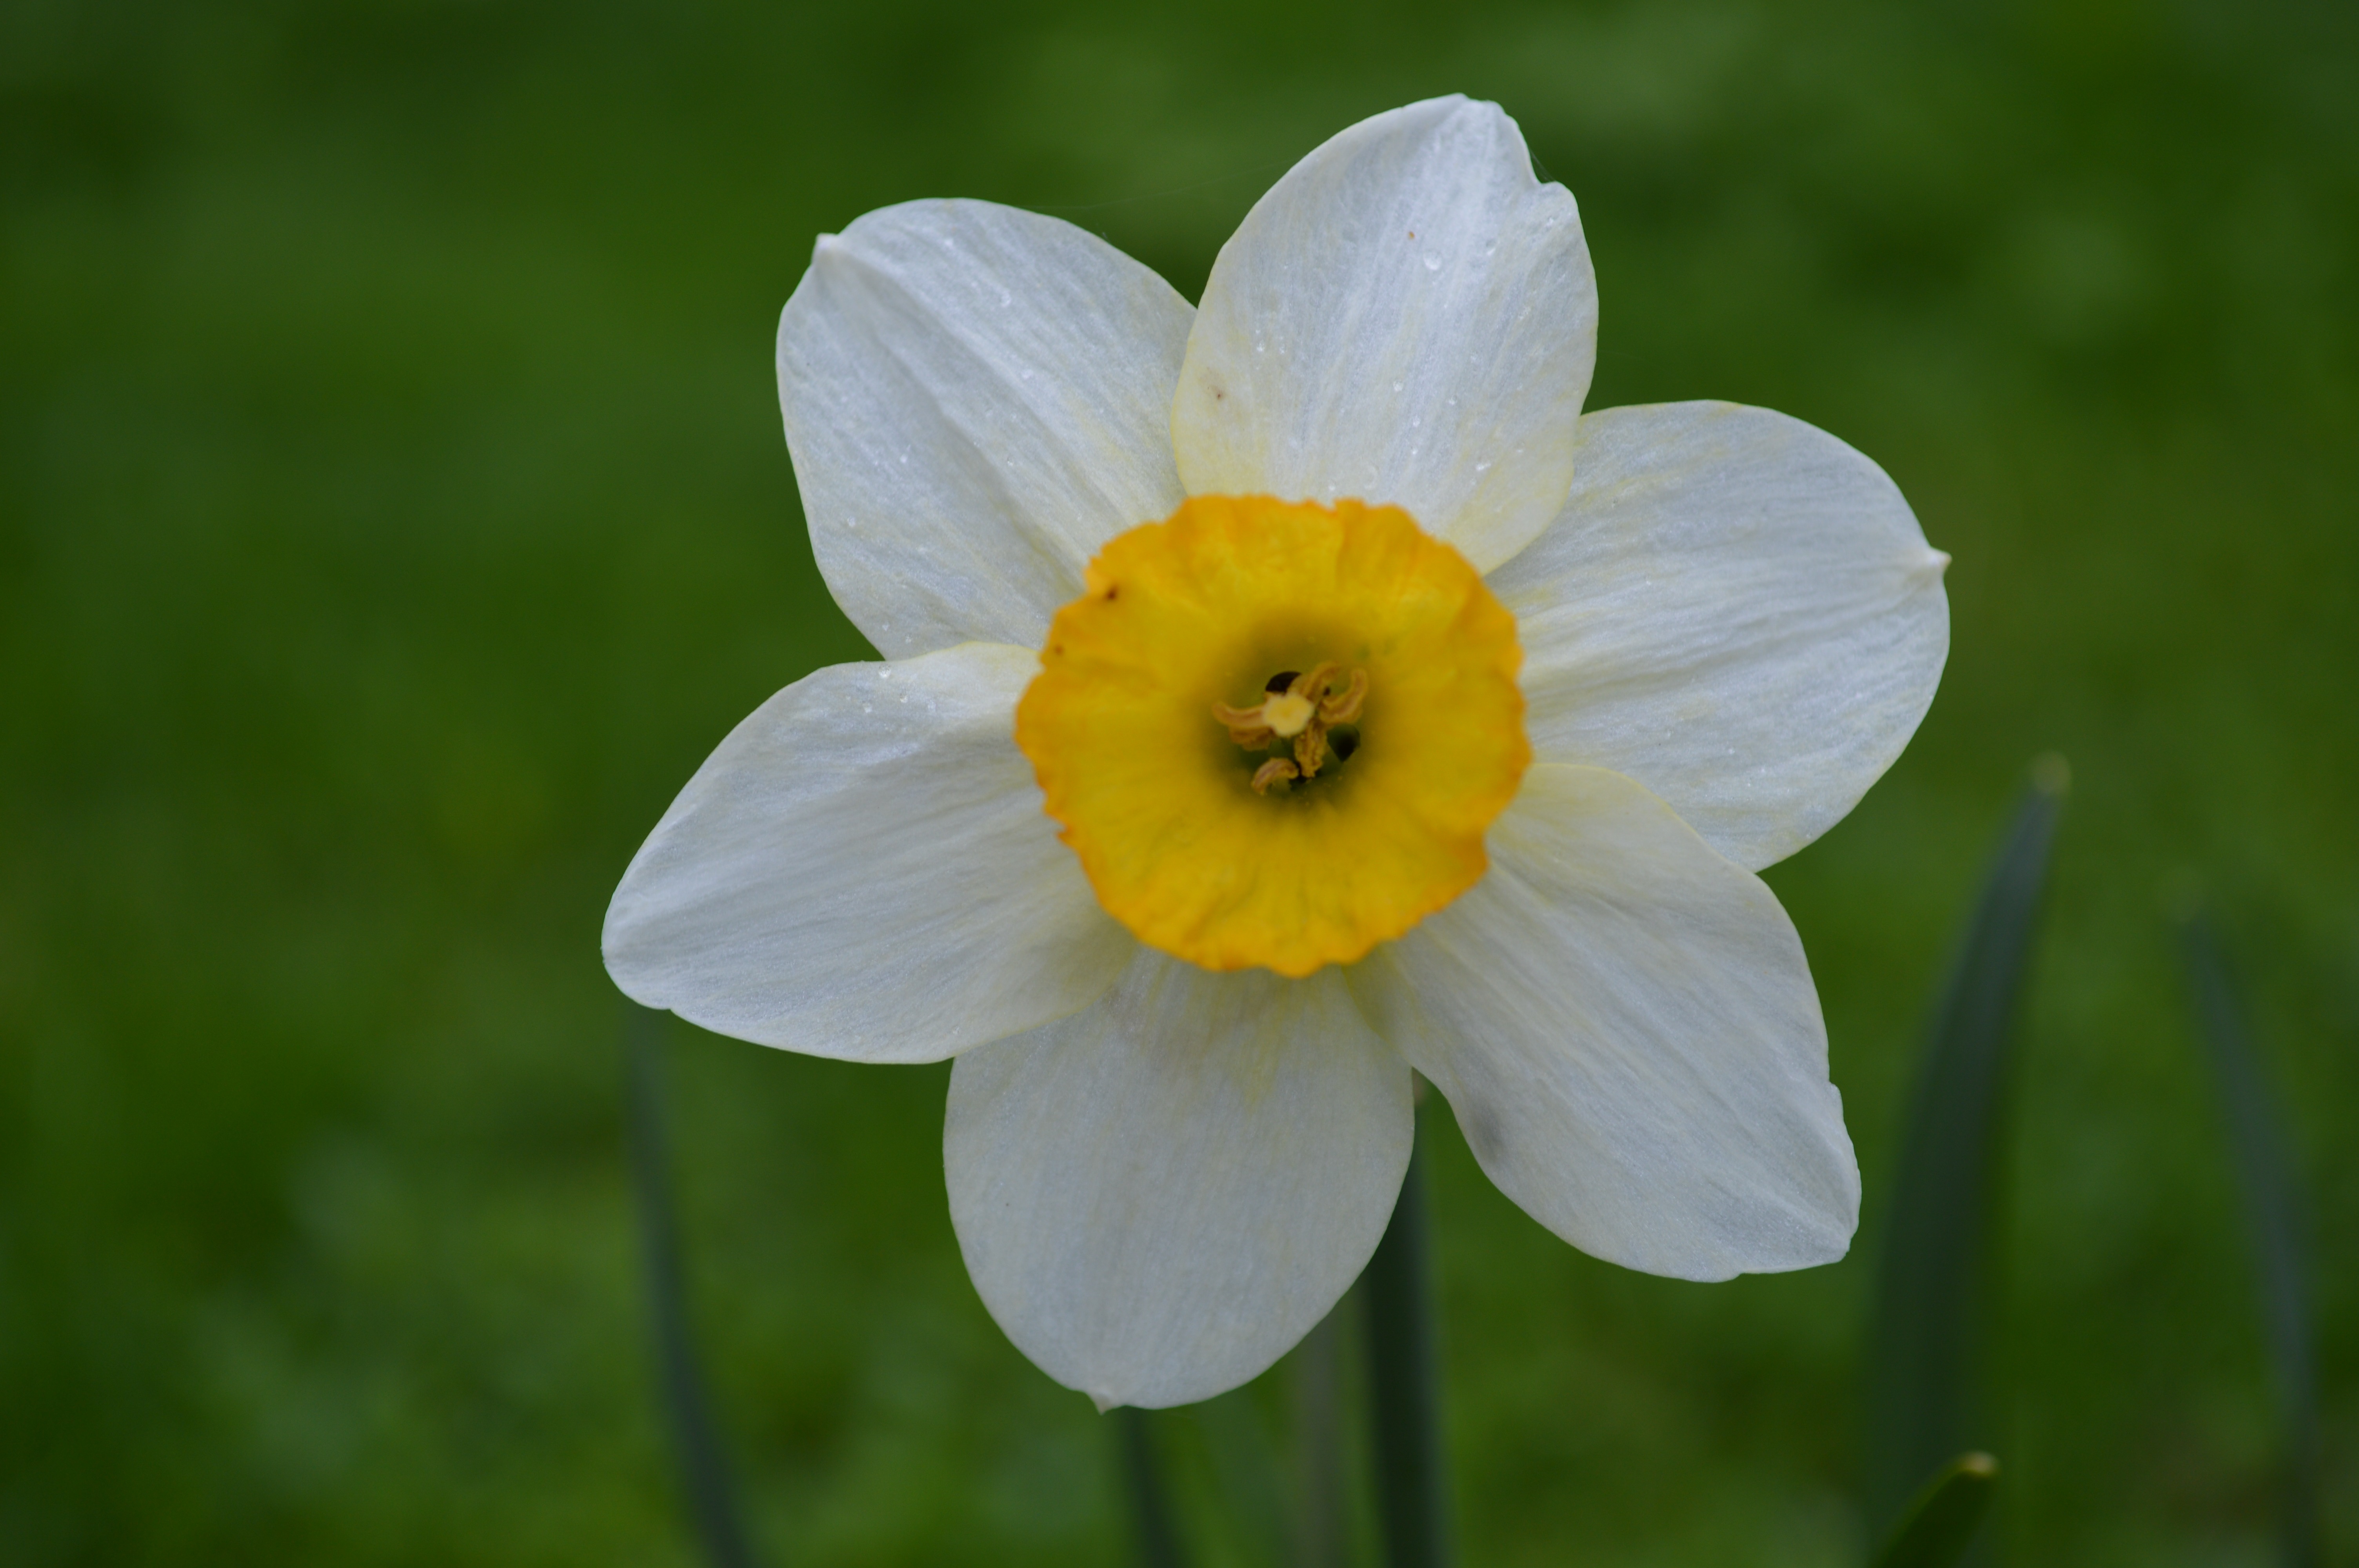
nature, blossom, plant, white, meadow, flower, petal, alone, floral, botany, blooming, yellow, flora, plants, wildflower, lighter, close up, single, petals, decorative, bright, blossoms, daffodils, fleurs, narcissus, centre, ornamental, blooms, flowering, macro photography, flowering plant, plant stem, land plant, green backgroynd